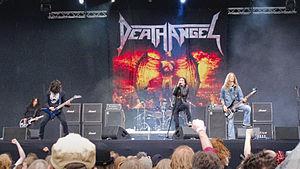
Death Angel est un groupe de thrash metal américain, originaire de San Francisco, en Californie. Il est associé aux groupes de la Bay Area. Le groupe compte au total dix albums depuis The Ultra-Violence en 1987 jusqu'à The Evil Divide en 2016. Entre 1991 et 1995, Dennis Pepa, Andy Galeon, Gus Pepa et Rob Cavestany sortent deux albums sous le nom de groupe de The Organization. Ils participent avec ce groupe à deux éditions du Dynamo Open Air et ouvrent pour Fight sur leur tournée européenne de 1993.